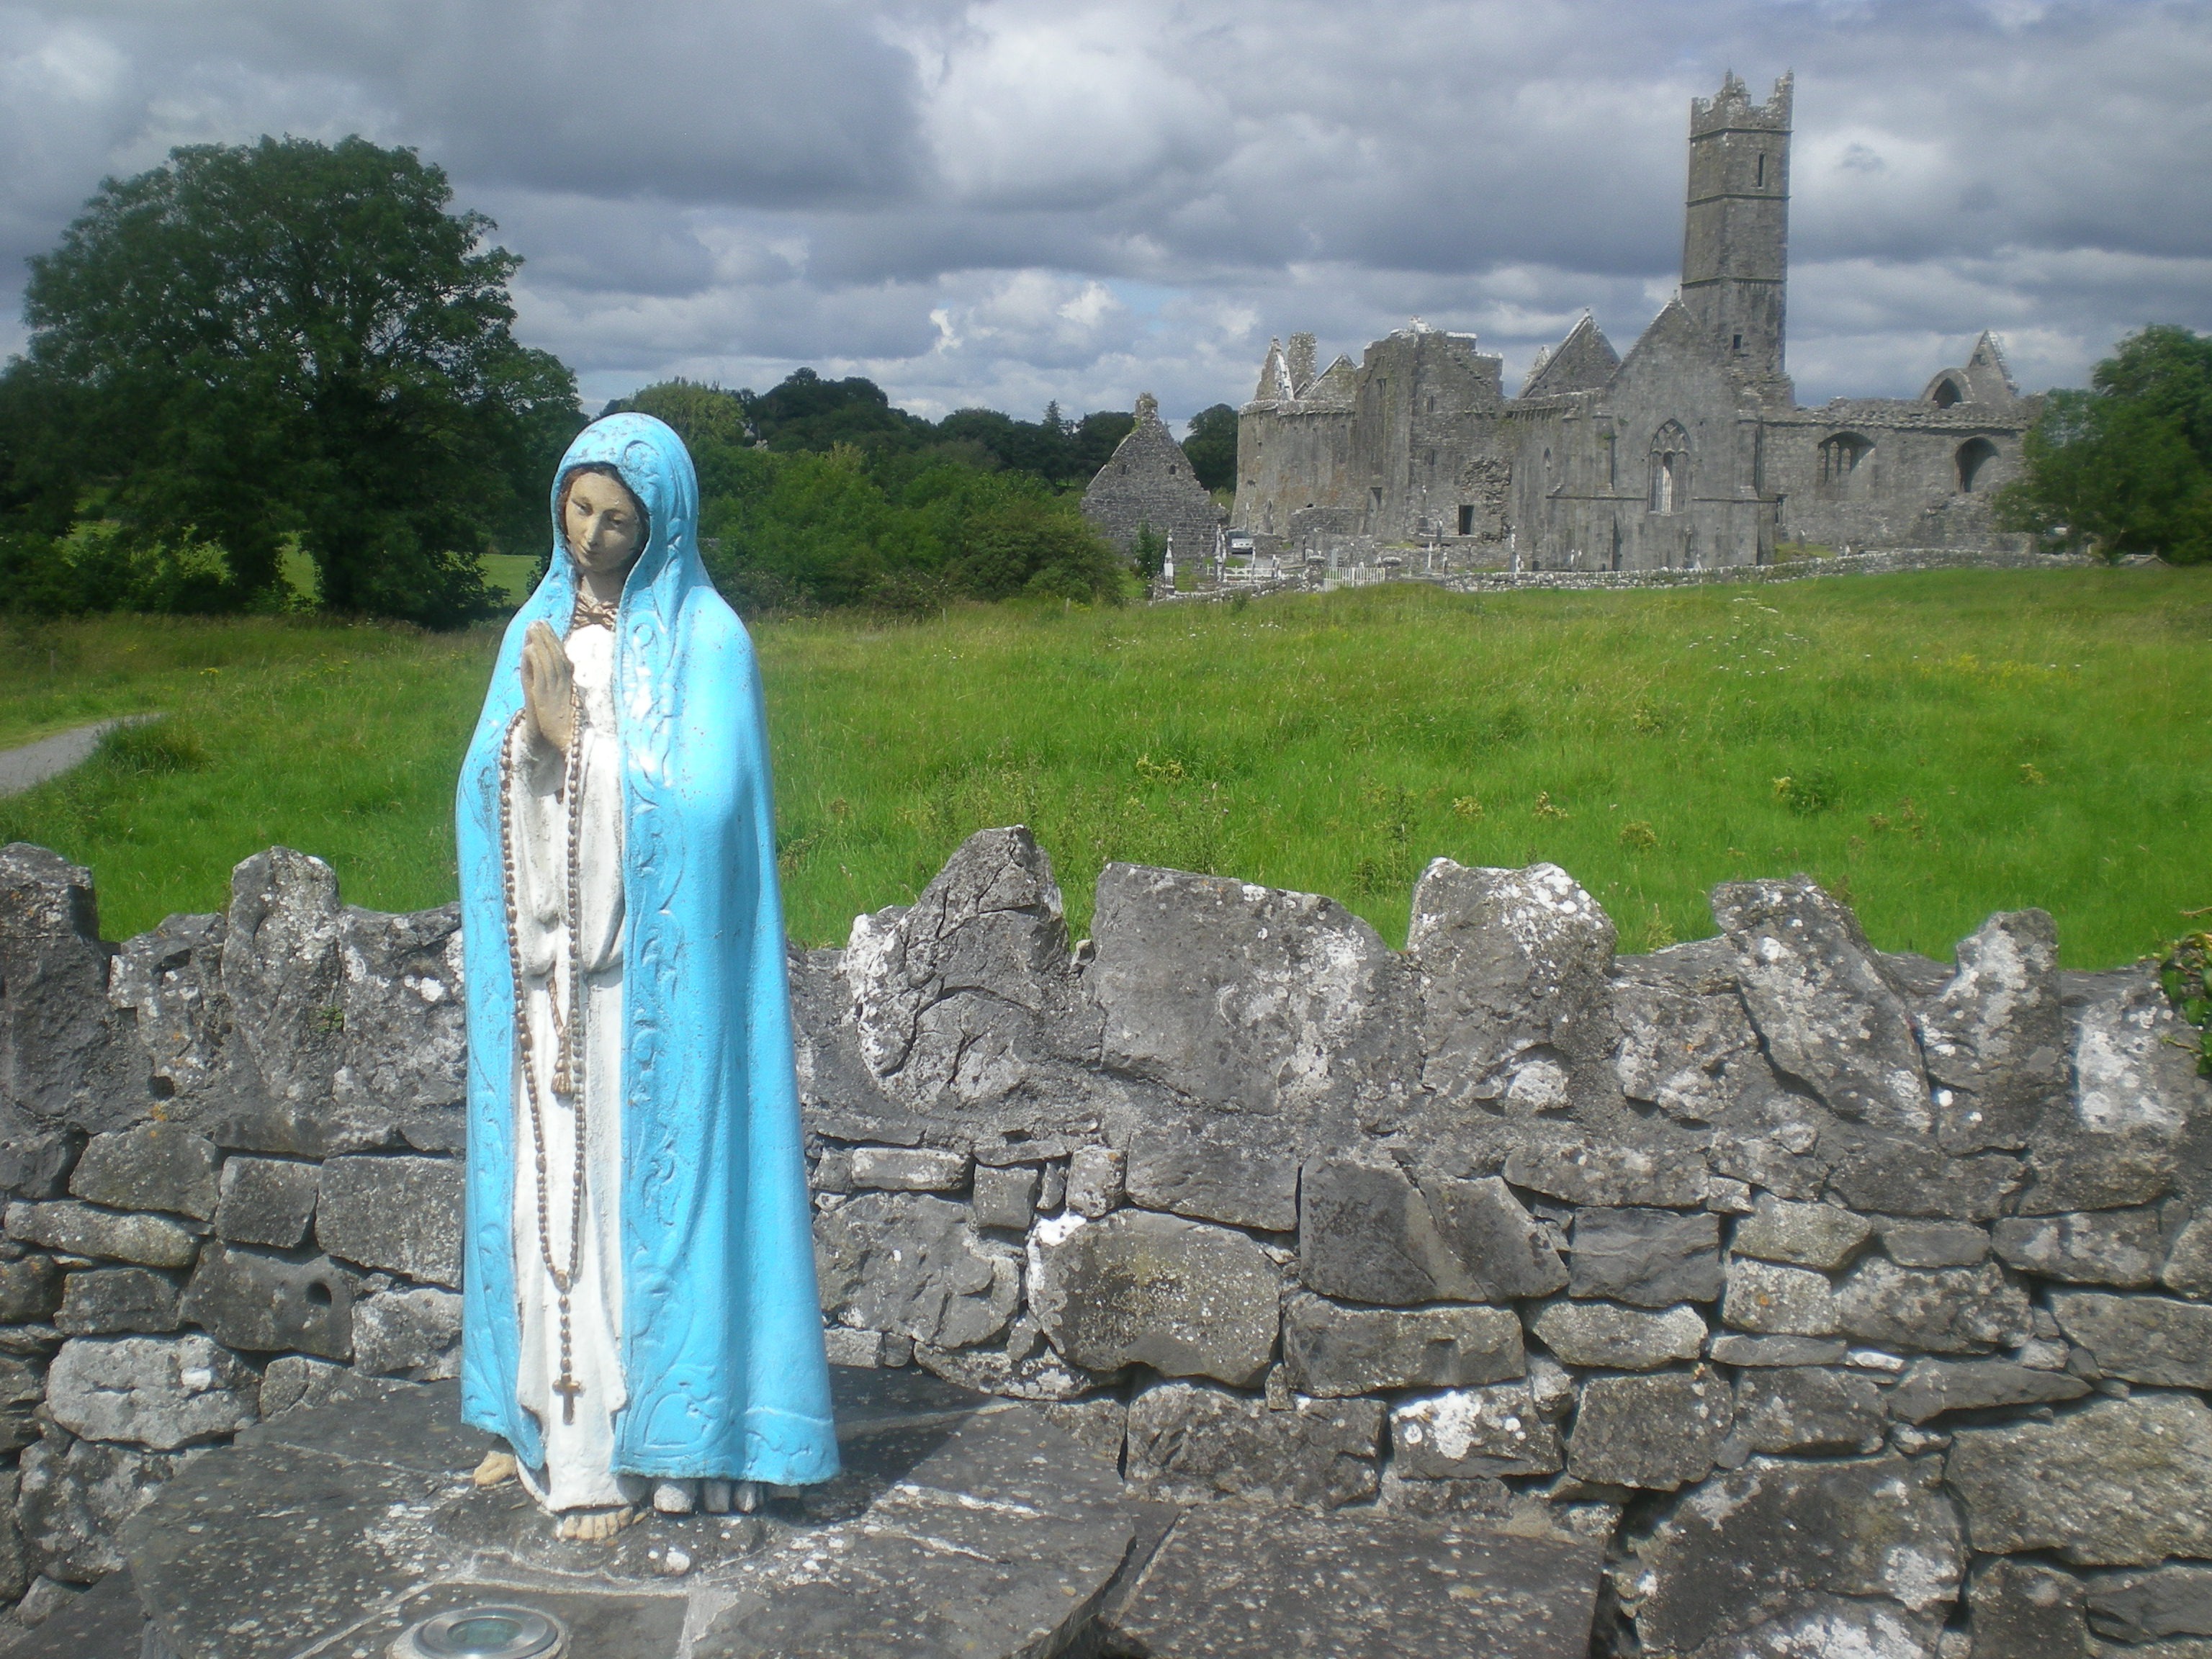
rock, monument, vacation, statue, landmark, church, tourism, pray, stones, temple, faith, ruins, maria, prayer, christianity, holy, ireland, virgin, prayers, believe, madonna, christen, mother of god, tours, archaeological site, ancient history